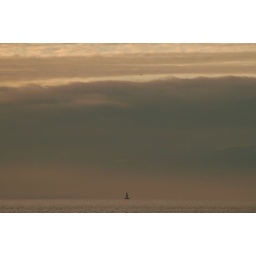
A sail on the lake - view taken from Montreux in the direction of Geneva. (Switzerland) Better large